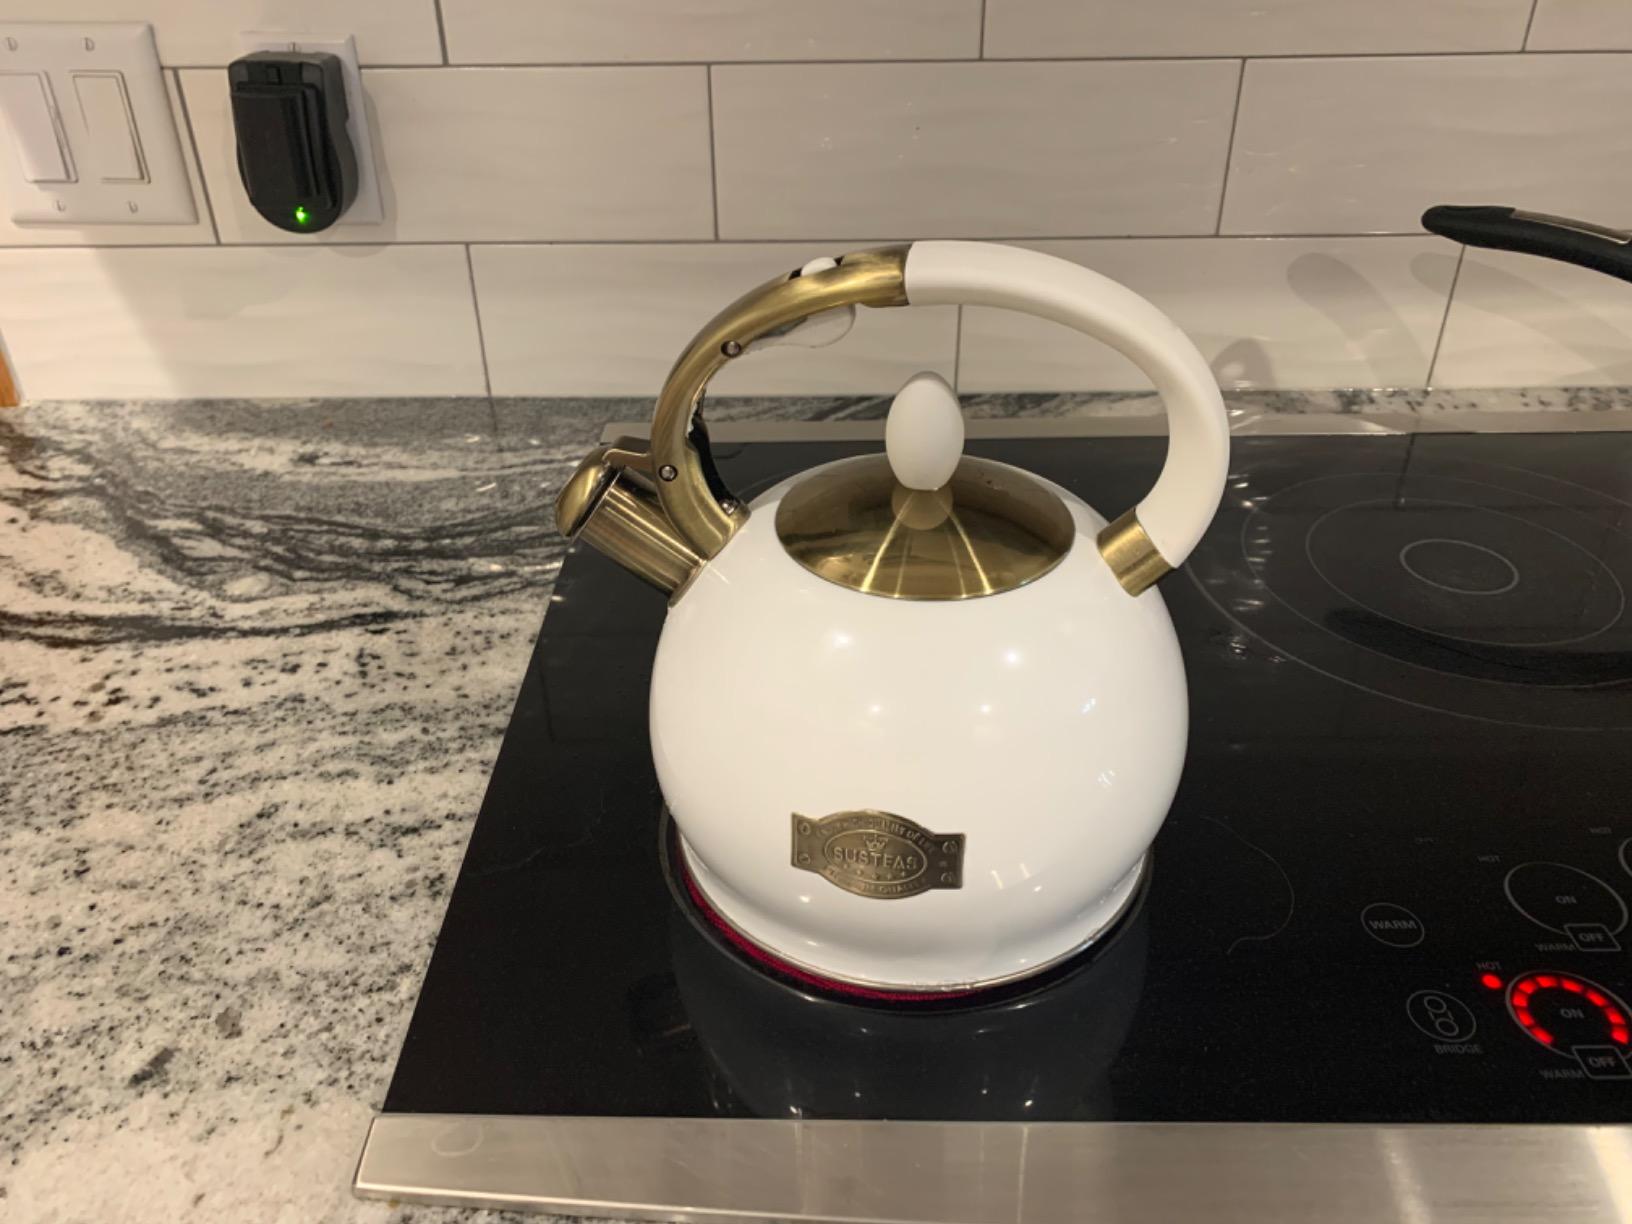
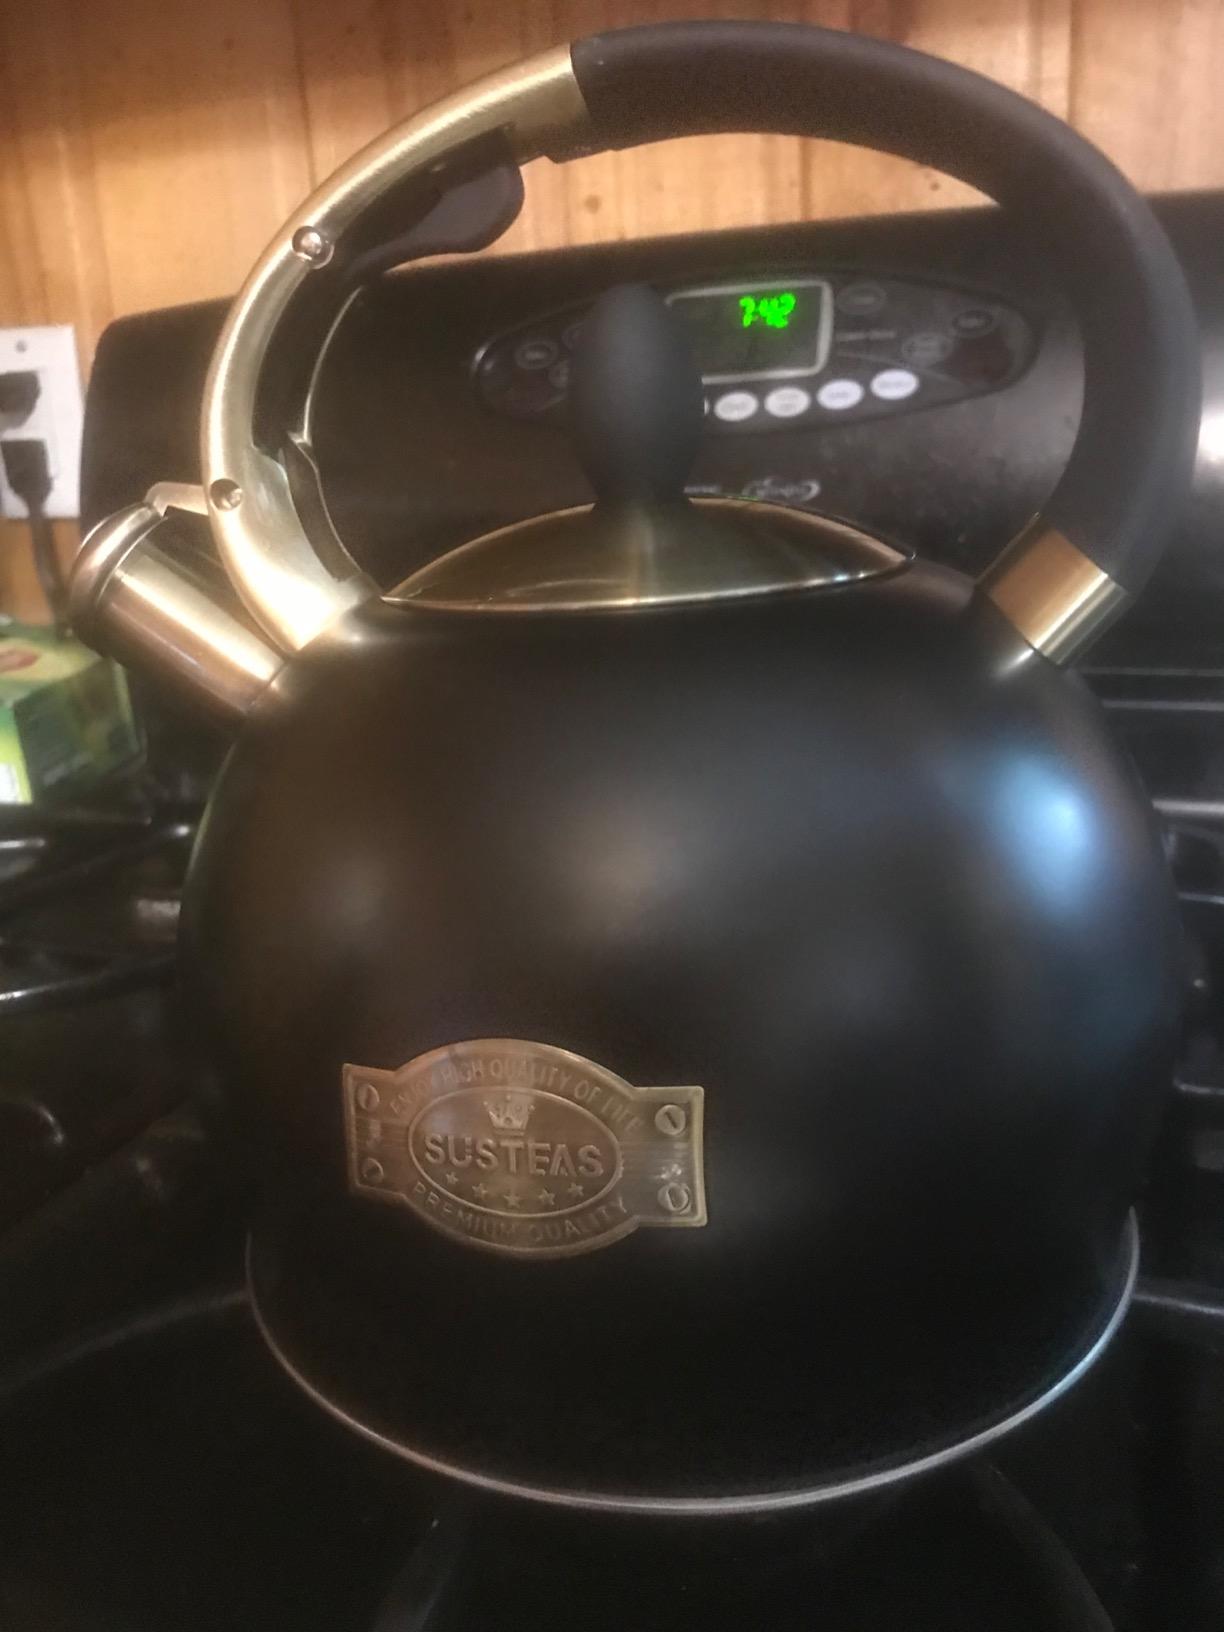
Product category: items_kettle
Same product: no